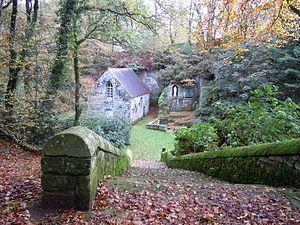
chapelle Notre-dame de la Fosse, construite dans une ancienne carrière de granite qui fut exploitée dès l'Antiquité (commune de Ploërdut et département du Morbihan)
Ploërdut [ploɛʁdyt] est une commune française située dans le département du Morbihan, en région Bretagne. Cette vaste commune comptait autrefois une importante population de cultivateurs mais le nombre d'habitants a été divisé par trois en l'espace de cent ans en raison d'un important exode rural au cours du siècle dernier. Un bourg préservé et au moins 50 % des constructions dignes d'intérêt lui valent le label « commune du patrimoine rural ». Son église paroissiale possède notamment une des nefs romanes les mieux conservées de Bretagne tandis que l'ancien presbytère datant du XVIIᵉ siècle fait office de mairie.